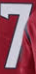
Number: 7